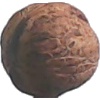
Label: Walnut 1